Royal Gibraltar Yacht Club

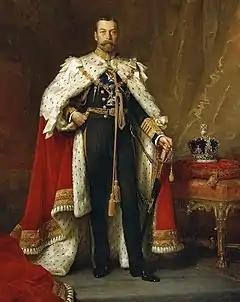
King George V bestowed the title "Royal" upon the Gibraltar Yacht Club in 1933.

The primary mission of the Royal Gibraltar Yacht Club is to promote sailing in the Gibraltar area. The organisation uses Victory Class yachts and 420s; it has 17 of the Victory Class yachts. Sailors compete for a total of 21 trophies during the course of the season, from May to October. The King's Cup is the most desirable trophy, awarded for the best performance of the season in Victory Class vessels. The United Kingdom's R.A.F. Sailing Association competes annually at the club. The Tango Laser Open is the final club competition of the summer and is held annually. It includes a competition for adults that is also open to non-club members. This draws a large number of competitors from Spain such as the yacht club of La Línea, across the border.